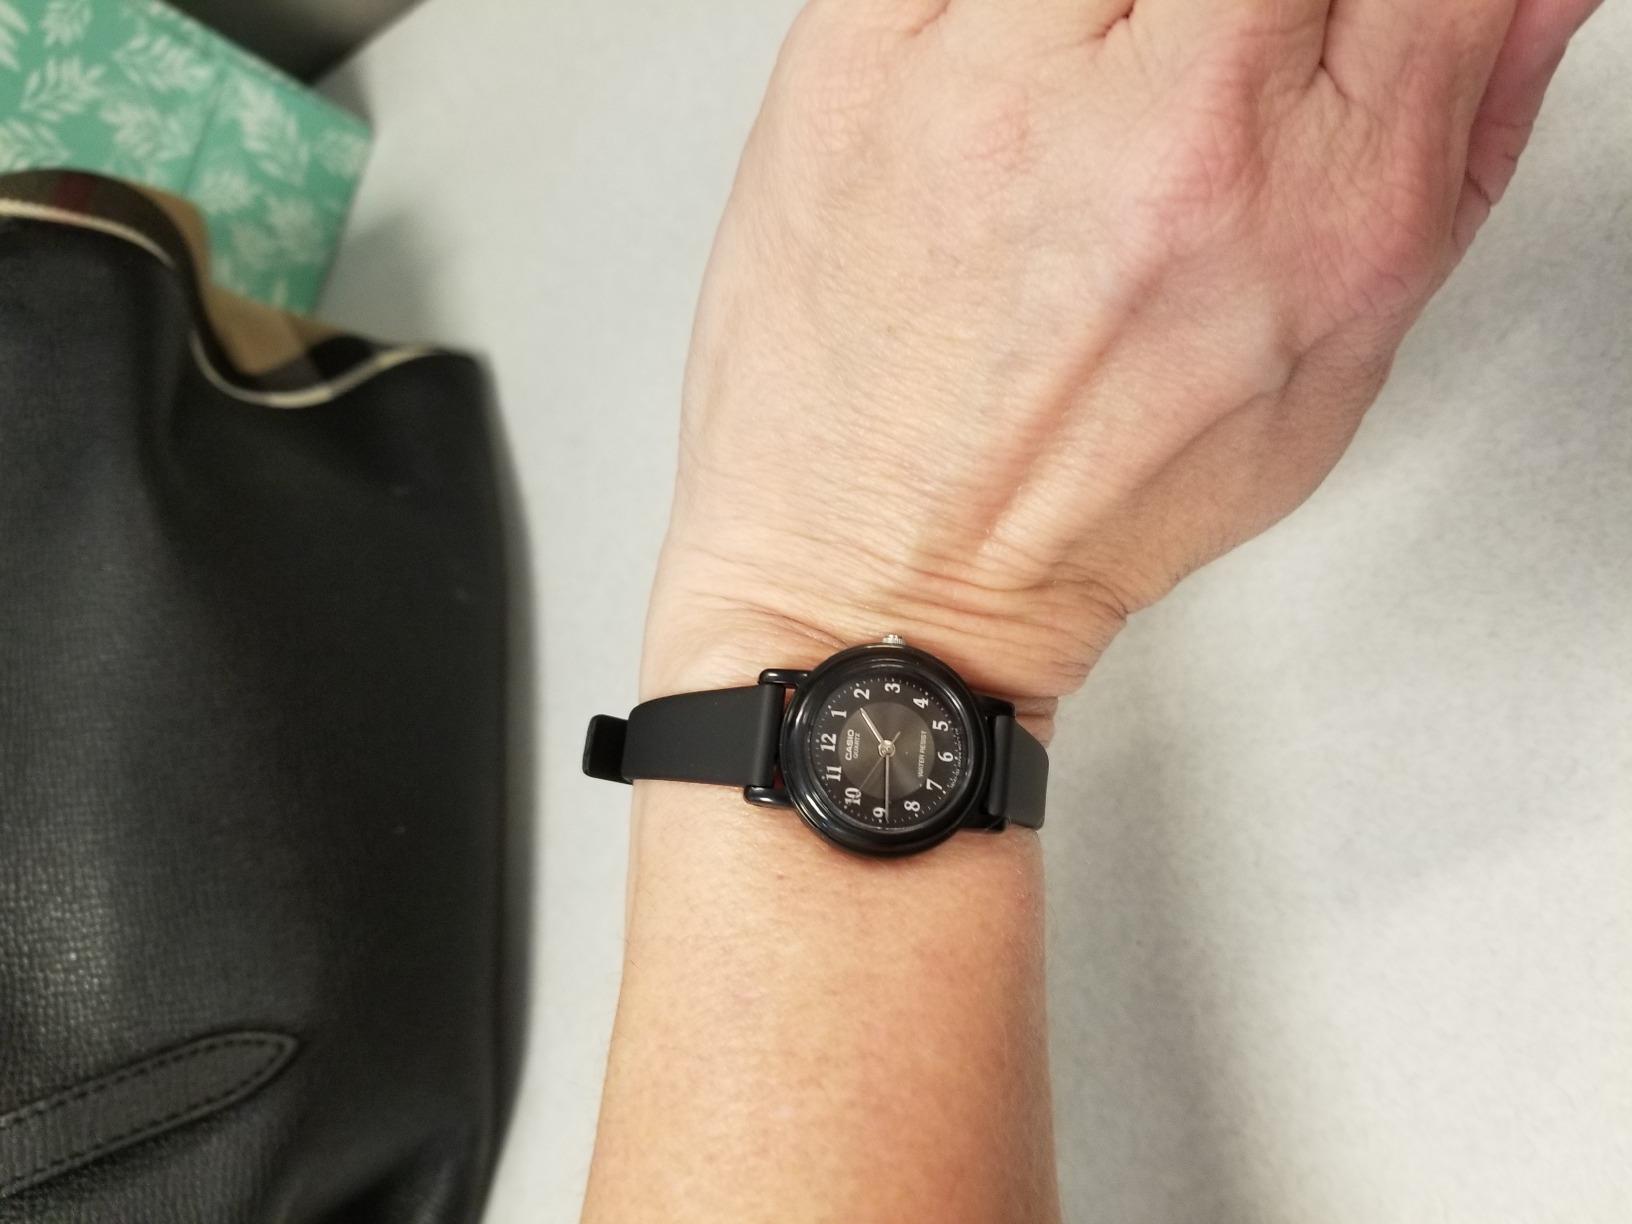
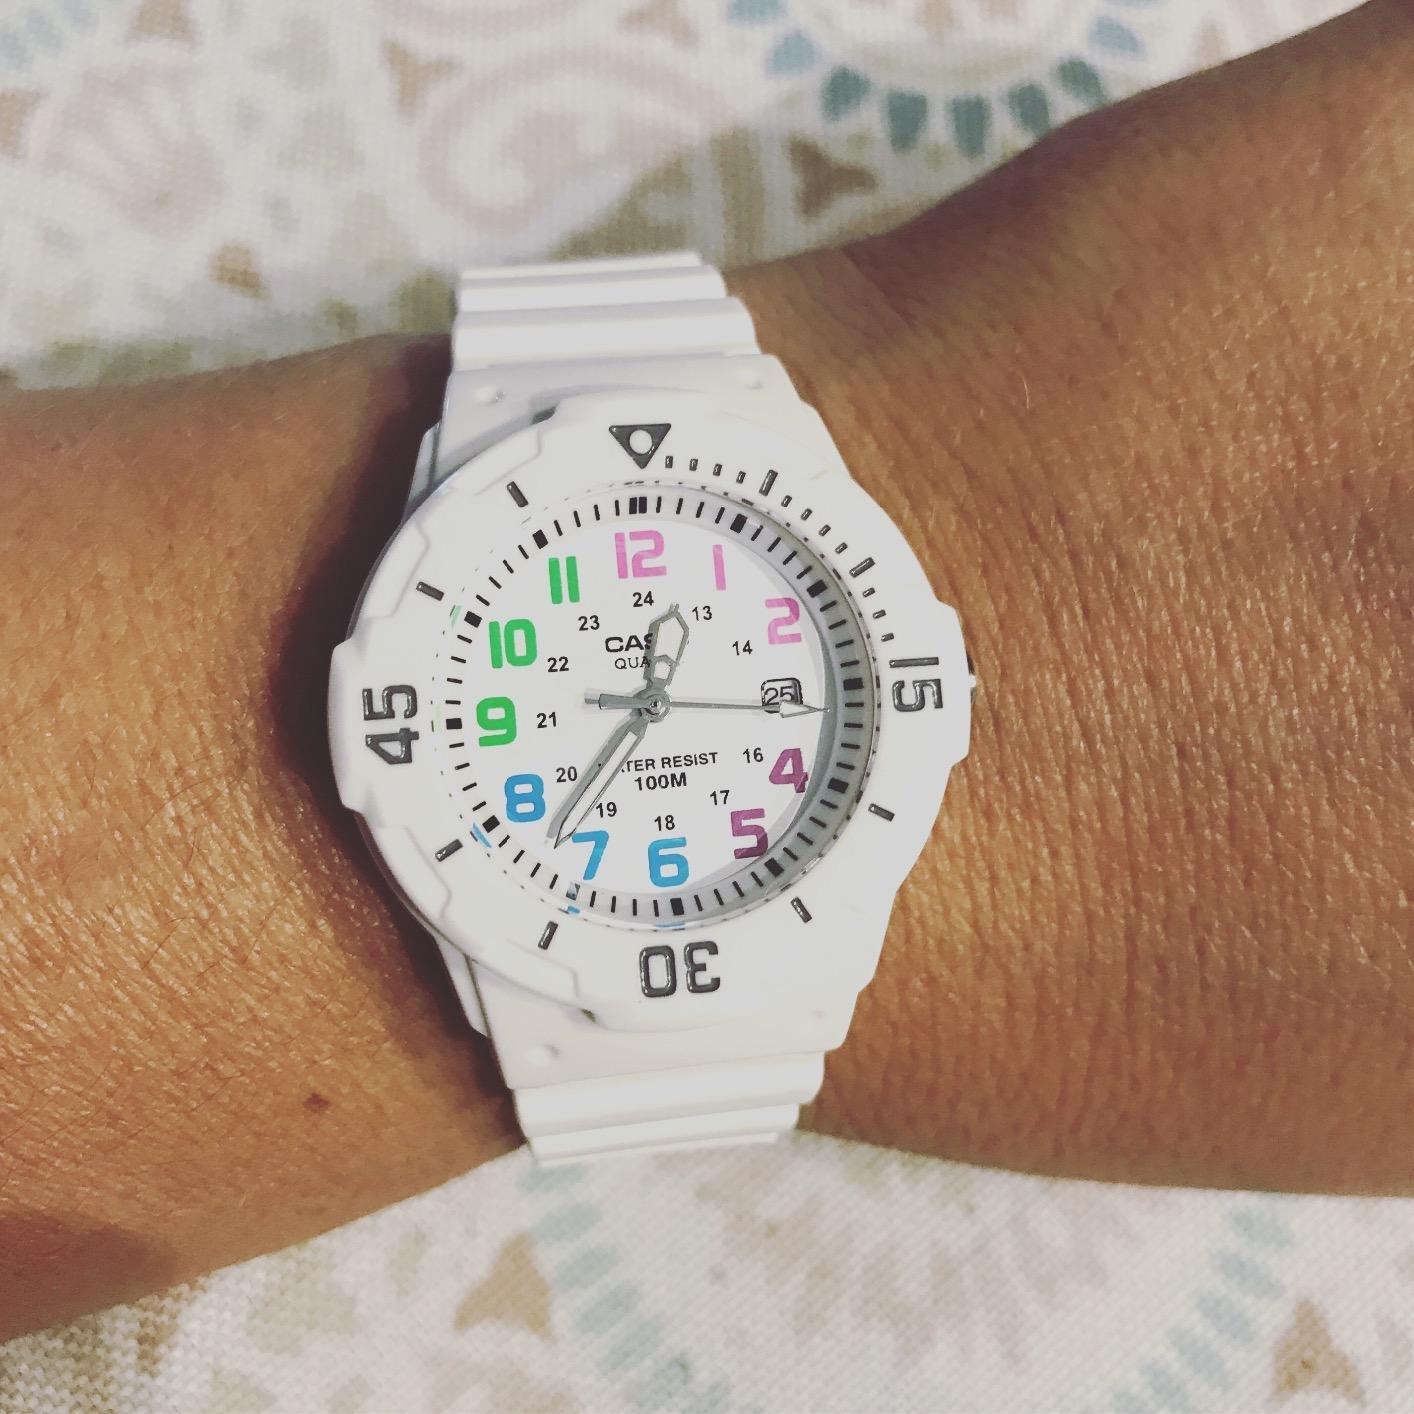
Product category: accessories_watch
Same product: no